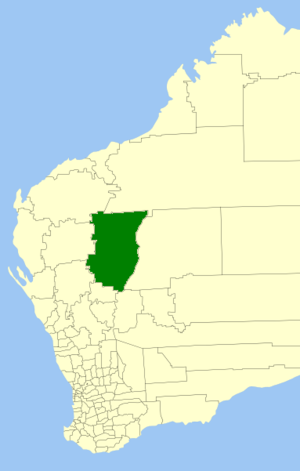
Le Comté de Meekatharra est une zone d'administration locale dans le centre de l'Australie-Occidentale en Australie.